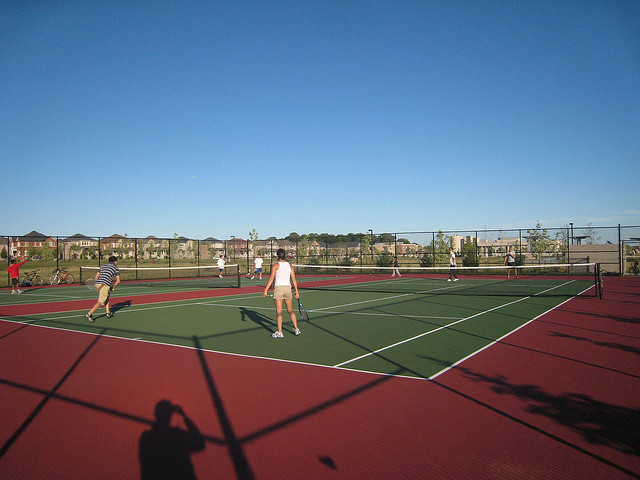
các vận động viên tennis đang thi đấu trên sân